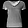
Label: T - shirt / top